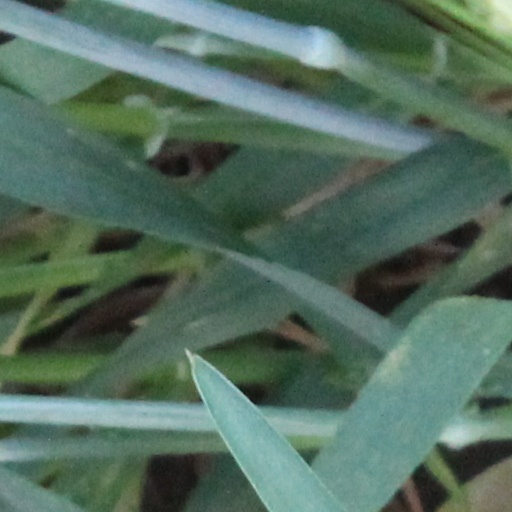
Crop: wheat